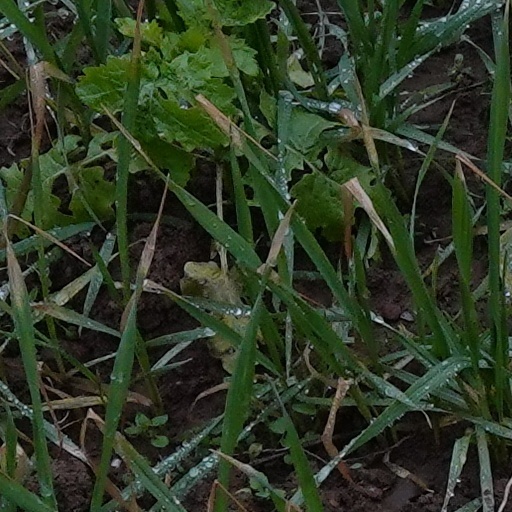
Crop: wheat